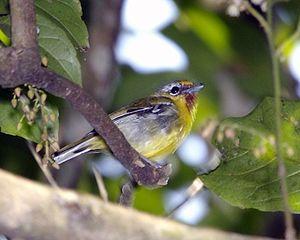
Le genre Pteruthius regroupe neuf espèces de passereaux appartenant à la famille des Vireonidae. Allotrie est le nom générique français que la nomenclature aviaire en langue française a donné à cinq de ses espèces.